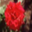
Label: rose